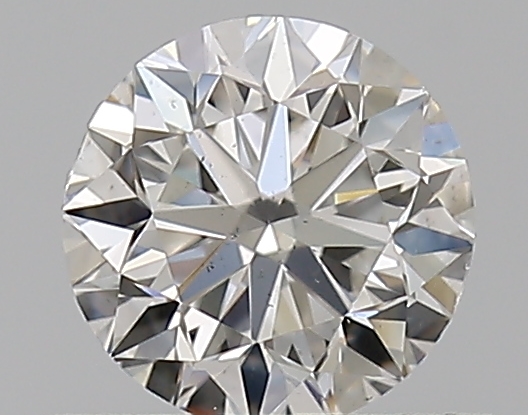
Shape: round
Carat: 0.5
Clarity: VS2
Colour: G
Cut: VG
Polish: EX
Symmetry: VG
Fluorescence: N
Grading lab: GIA
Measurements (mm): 4.91 x 4.96 x 3.17